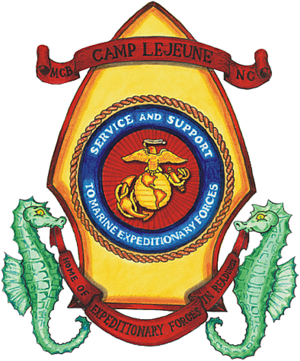
Camp Lejeune
Camp Lejeunes logo
Marine Corps Base Camp Lejeune er en amerikansk militærbase der er hjemsted for det amerikanske marinekorps II Marine Expeditionary Force, 2. Marine Division, tre andre større marinekorps kommandoer og et flådehospital. Basen ligger i Onslow County nær Jacksonville i North Carolina, ved den amerikanske atlanterhavskyst. Onslow County har 143,491 indbyggere, af hvilke 43,100 er ansat i militæret.